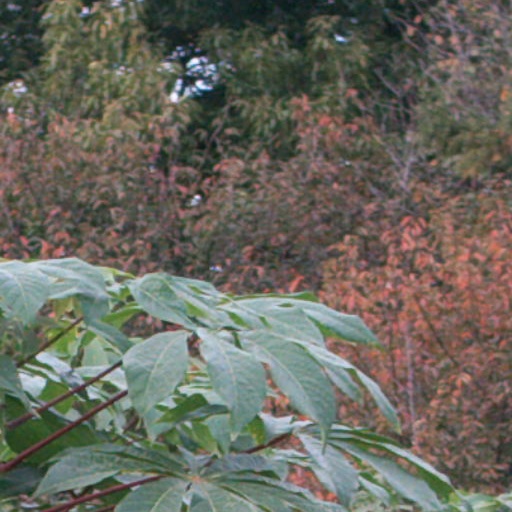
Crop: cassava